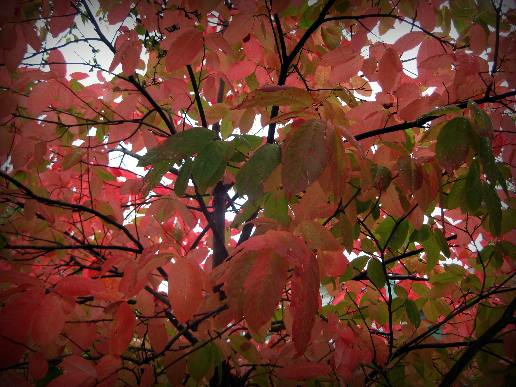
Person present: No